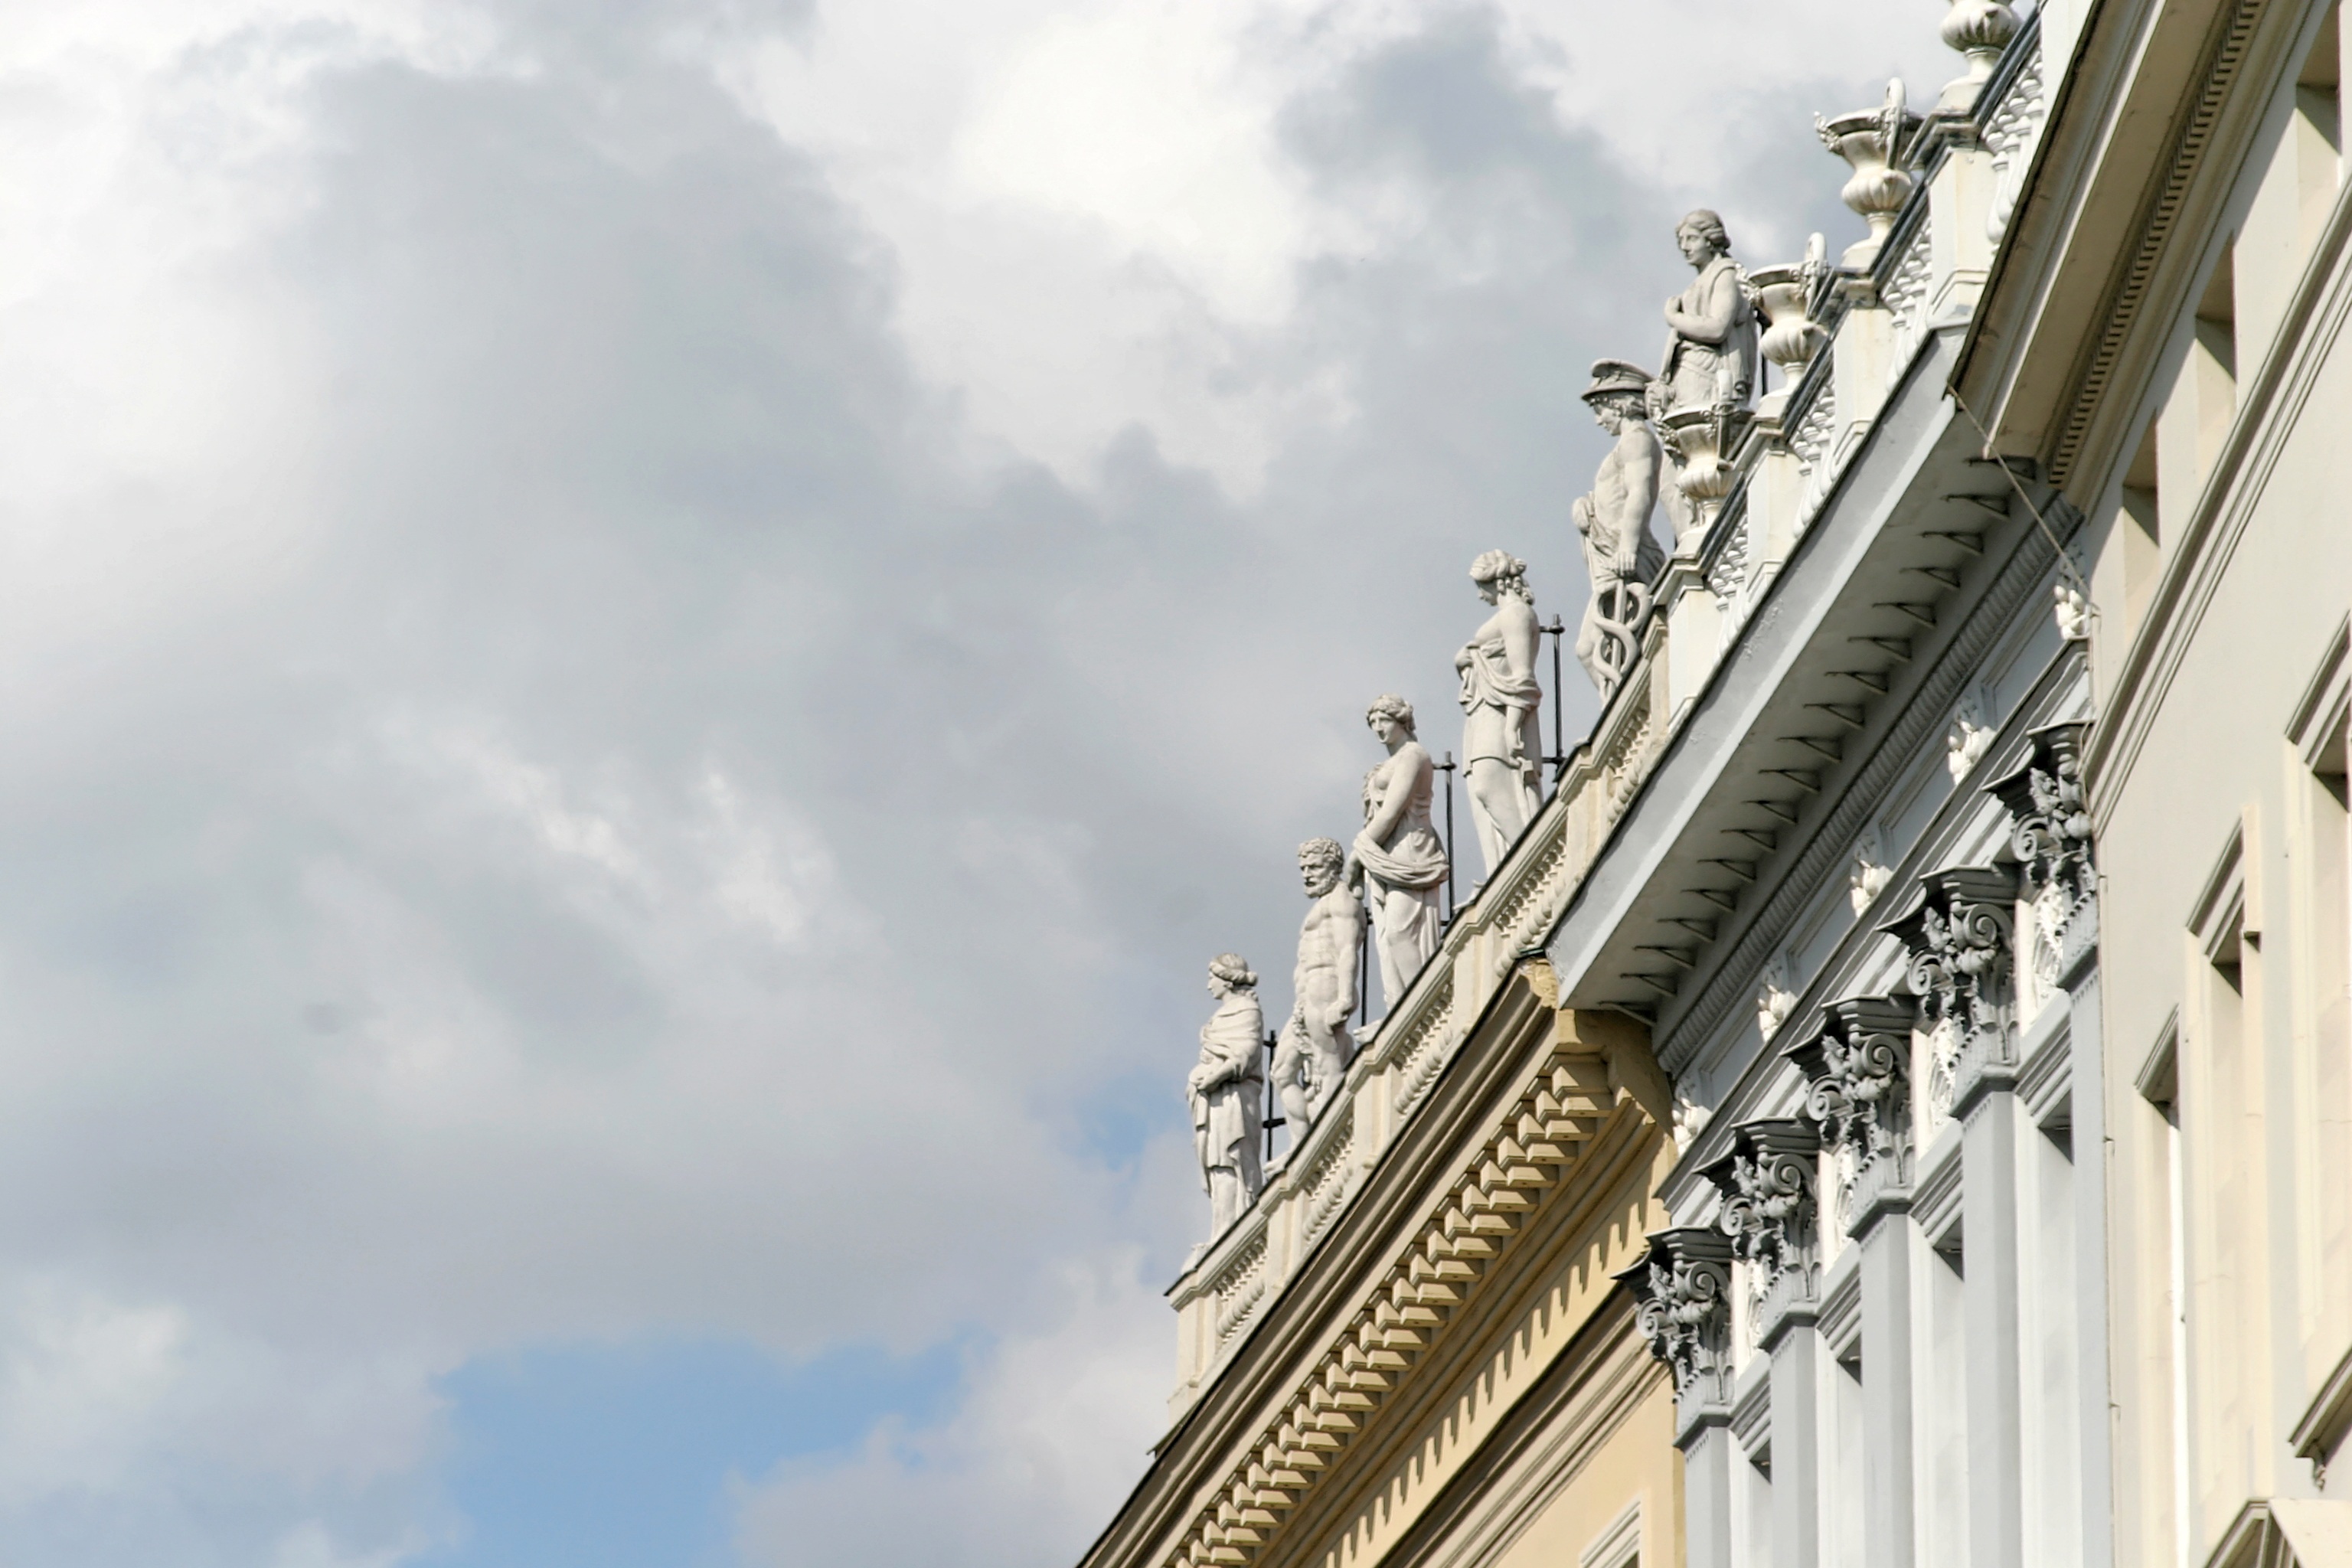
skyscraper, monument, cityscape, tower, landmark, facade, old town, spire, homes, historically, hanseatic league, gable, lubeck